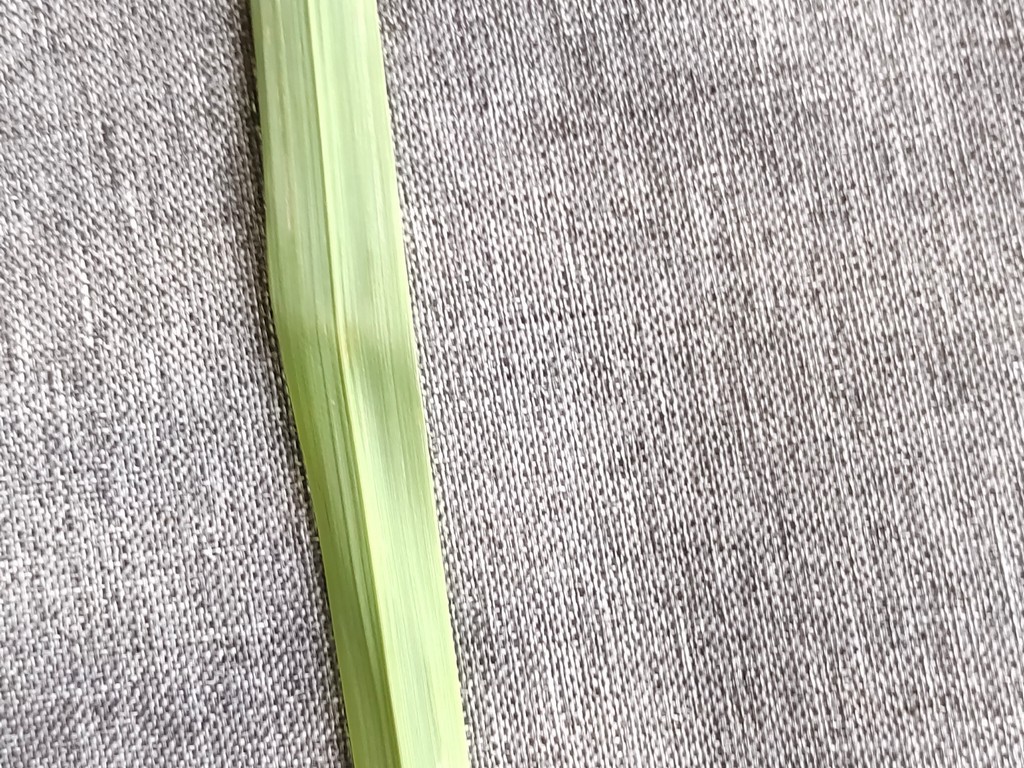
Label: Healthy